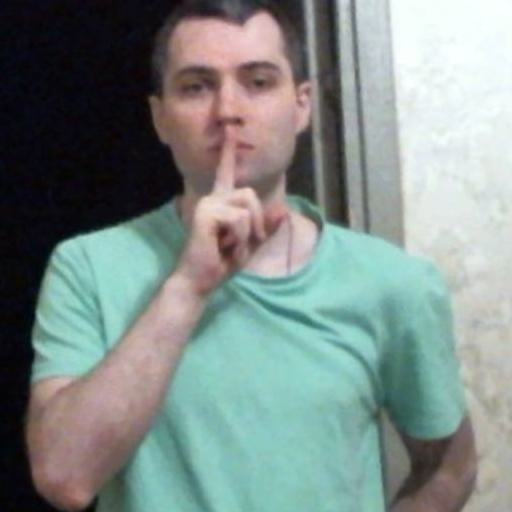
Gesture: mute